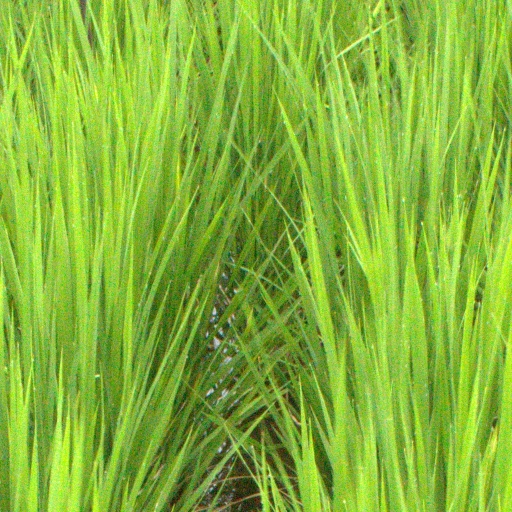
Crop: rice